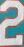
Number: 2